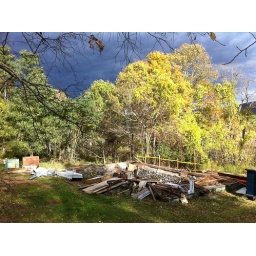
From the stone wall by the garage looking toward the entrance and garden side.